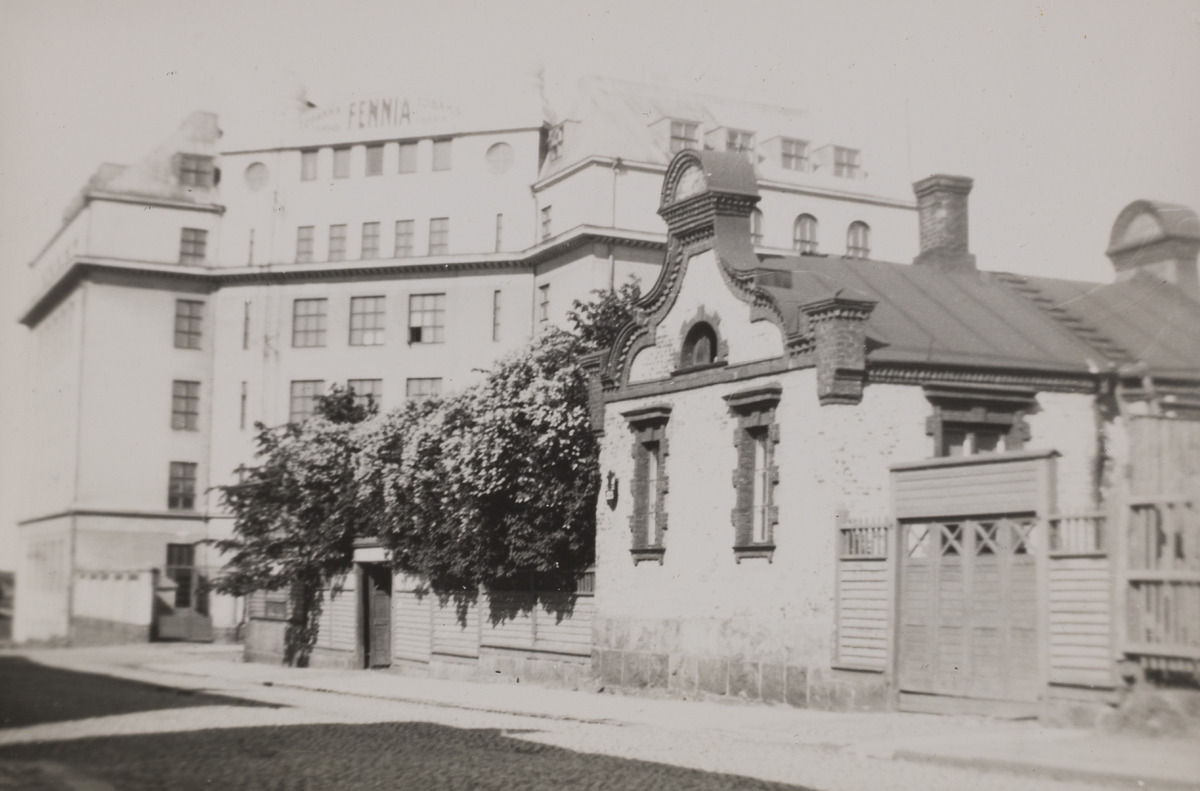
Ruoholahdenkatu 21
sisällön kuvaus: Ruoholahdenkatu 21. entinen Ruoholahden Kaakelitehdas. Ruoholahden Kaakelitehtaassa valmistettiin paljon kaakeliuuneja. Rakennukset on purettu

16.4.1951. Takana näkyvä Ruoholahdenkatu 23 rakennus on vuonna 1913 rakennettu. mustavalkoinen
Ajankohta: kuvausaika 1913 - 1951
Paikka: Suomi, Uusimaa, Helsinki, Kamppi Helsinki, Ruoholahdenkatu 21
Aiheet: rakennukset, kivirakennukset, kerrostalot, teollisuusrakennukset, arkkitehtuuri, aidat, portit, tiet, kiveykset, mukulakivet, teollisuus